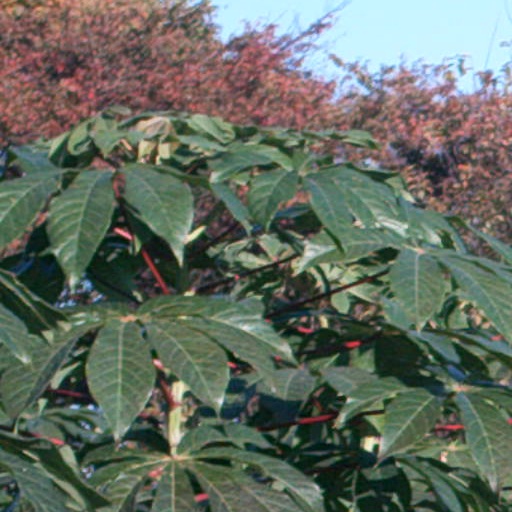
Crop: cassava